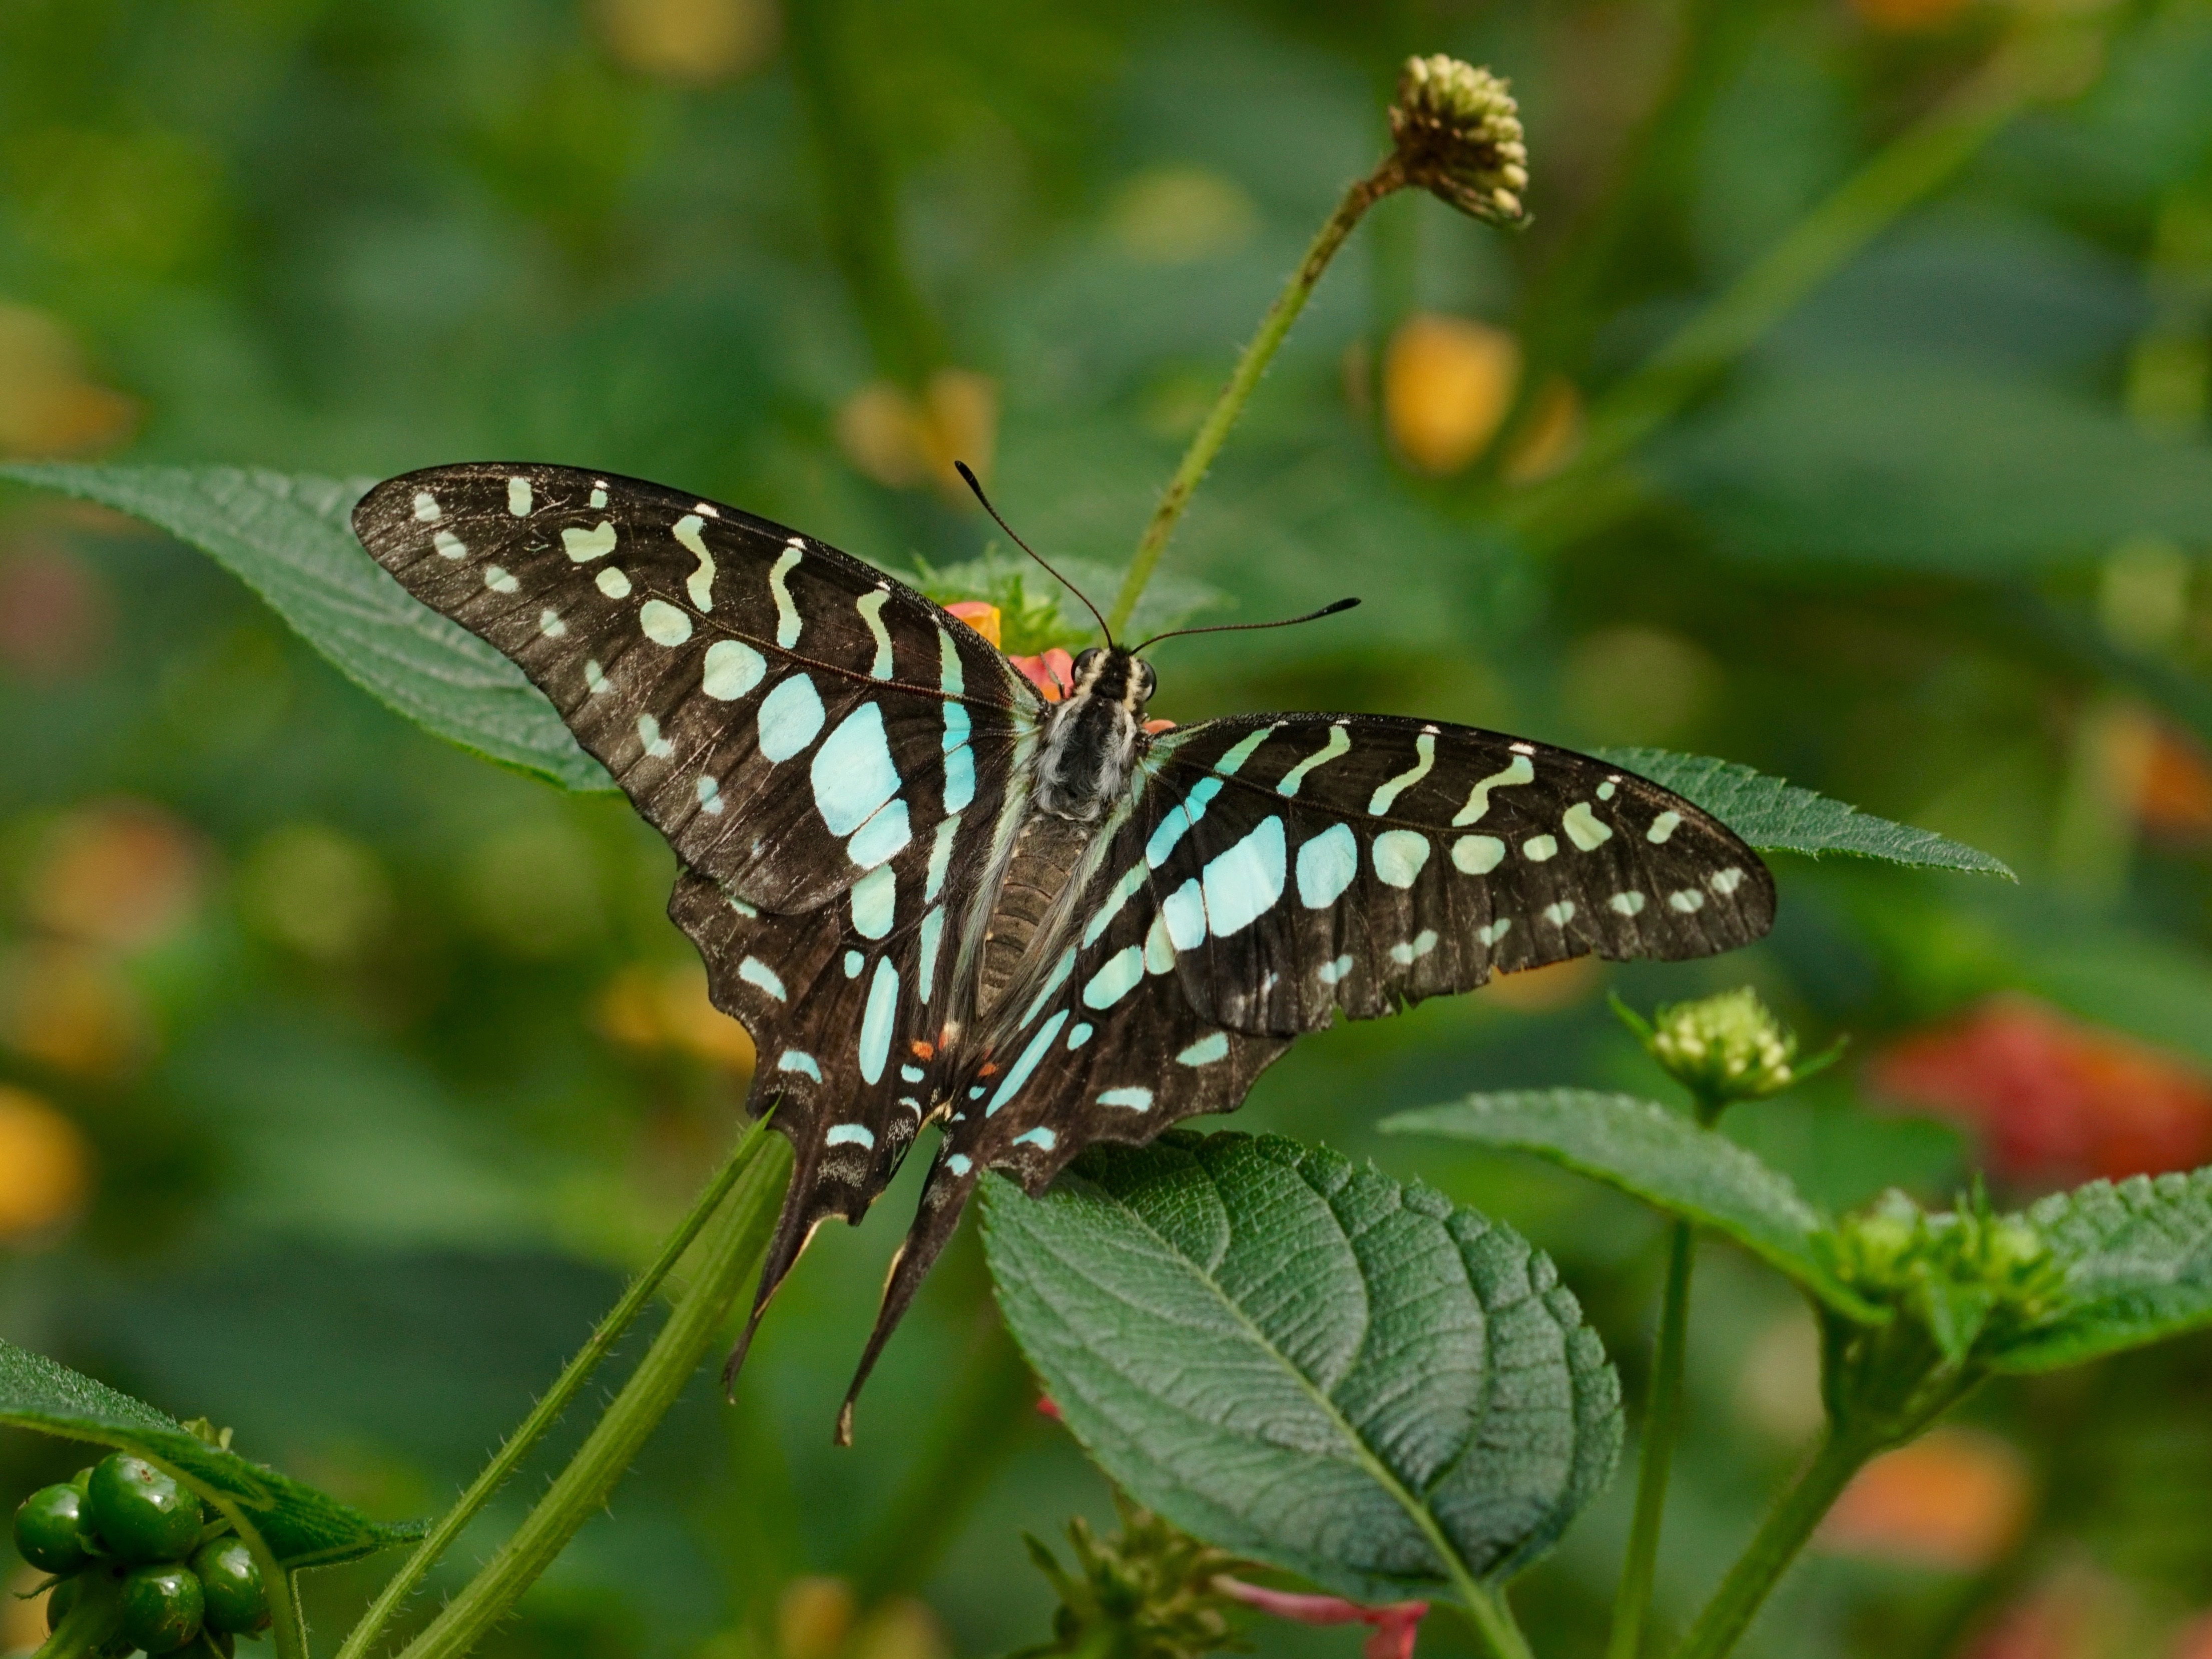
nature, wing, flower, animal, wildlife, tropical, color, insect, botany, butterfly, colorful, close, fauna, invertebrate, close up, monarch butterfly, bright, beautiful, exotic, nectar, pieridae, macro photography, arthropod, edelfalter, pollinator, tropical house, butterfly house, moths and butterflies, lycaenid, brush footed butterfly, colias